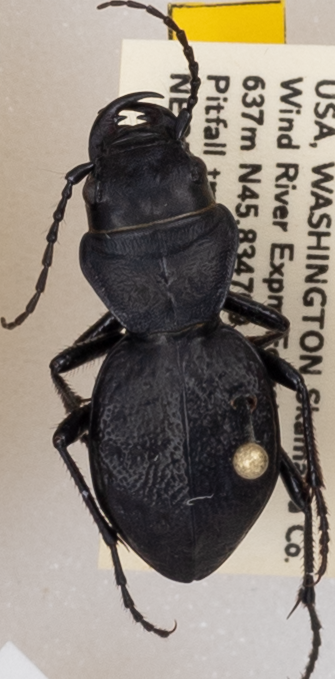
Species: Omus dejeanii
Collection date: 2019-06-04
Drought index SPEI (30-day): -1.01
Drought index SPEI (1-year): -2.09
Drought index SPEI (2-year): -2.09